EFI system partition

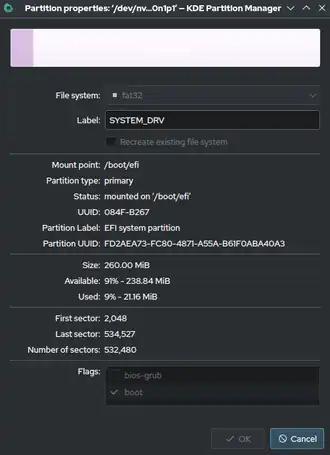
Example of an EFI system partition as shown by KDE Partition Manager

The EFI (Extensible Firmware Interface) system partition or ESP is a partition on a data storage device (usually a hard disk drive or solid-state drive) that is used by computers that have the Unified Extensible Firmware Interface (UEFI). When a computer is booted, UEFI firmware loads files stored on the ESP to start operating systems and various utilities.